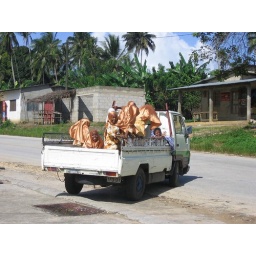
On the road in Zanzibar: truck full of Muslim girls